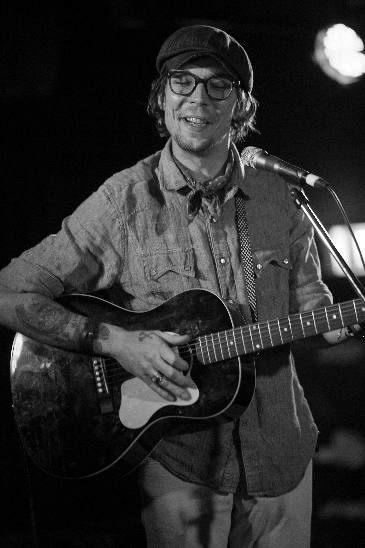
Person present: Yes